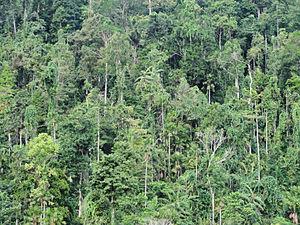
Le parc national d'Aketajawe-Lolobata est un parc national d'Indonésie situé sur l'île de Halmahera dans les Moluques. Il est déclaré parc national en 2004.